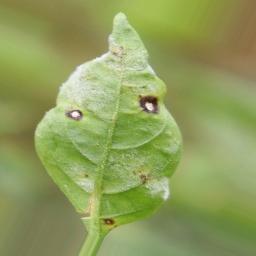
Label: powdery mildew